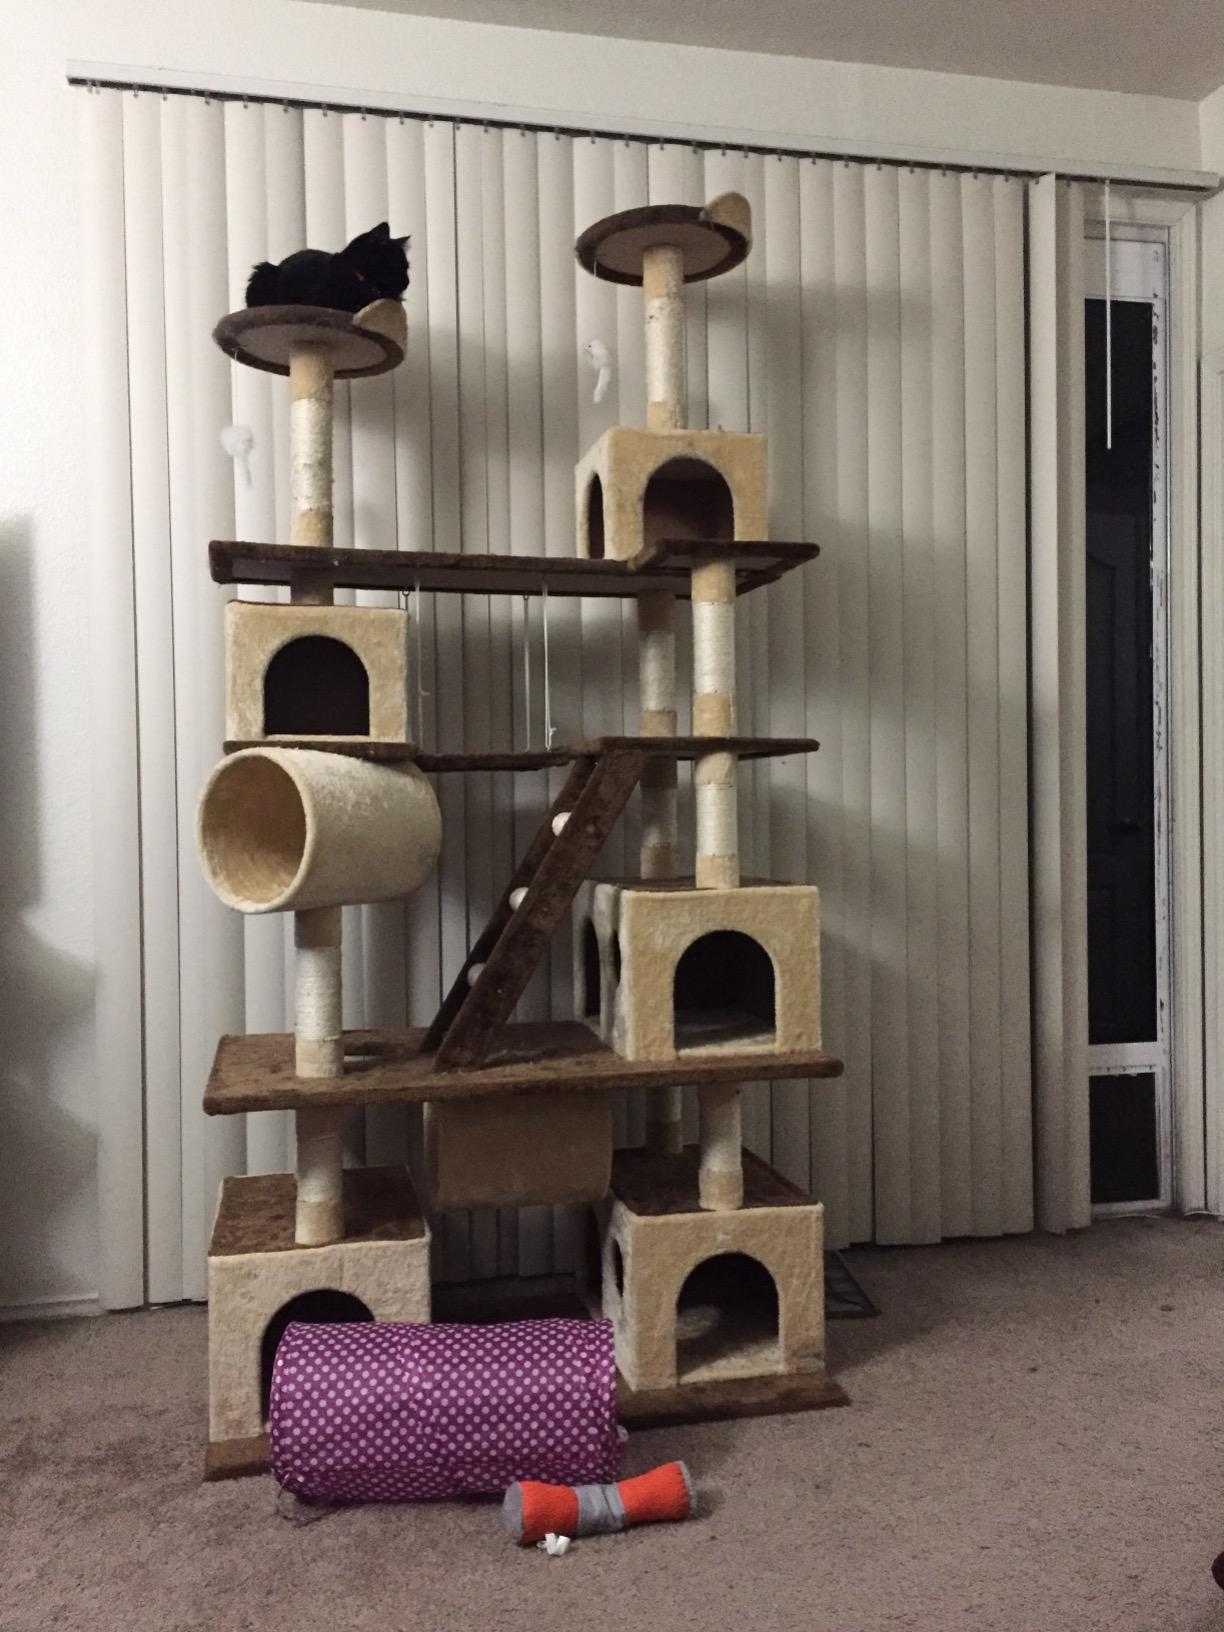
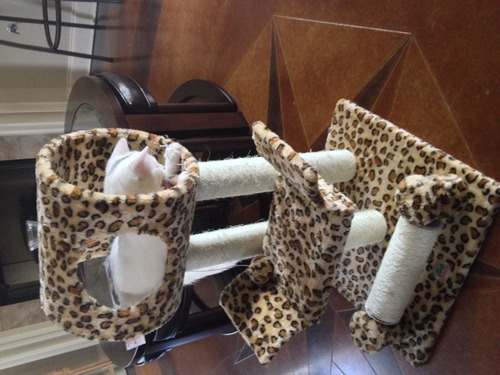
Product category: items_cat tree
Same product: no